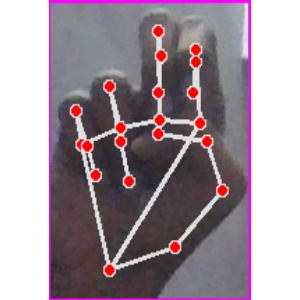
अक्षर: ह